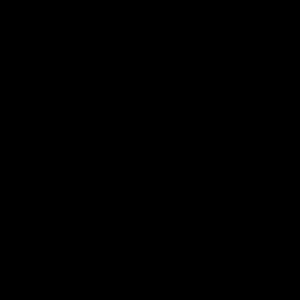
Le mot ai signifie « amour » en japonais et aussi bien « amour » qu'« aimer » en chinois mandarin.